Bioregion

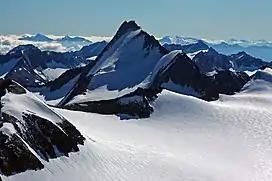
The Ötztal Alps, a mountain range in the central Alps of Europe, are part of the Central Eastern Alps, and can both be termed as ecoregions.

Ecoregions are one of the primary building blocks of bioregions, which are made up of "clusters of biotically related ecoregions".